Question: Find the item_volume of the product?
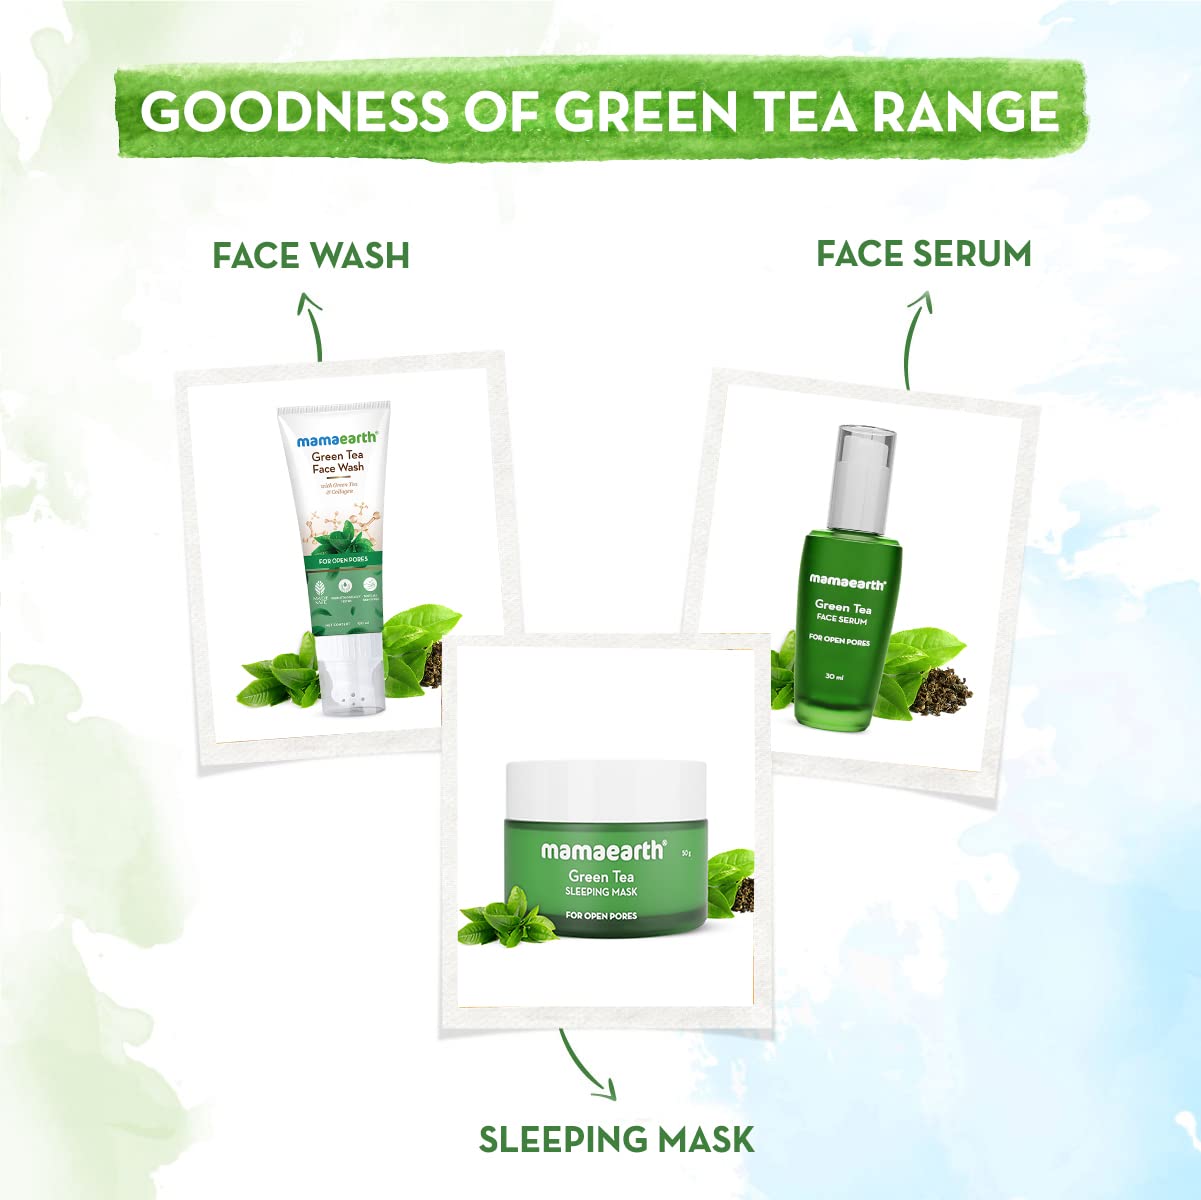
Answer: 30.0 millilitre